Frederick Young (East India Company officer)

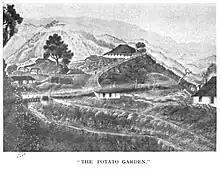
A picture of Young's potato garden in Mussoorie

Young was born in Green Castle, Moville, Culdaff, Inishowen peninsula, in the north of County Donegal, Ireland. He came from an old family of Presbyterian landlords who came to Culdaff in the 17th century as tenants of the Marquis of Donegal. His father was Rev. Gardiner Young (1745-1822) who served as Rector in Moville and Coleraine. His mother was Catherine Richardson and Frederick Harvey, Bishop of Derry was his godfather.